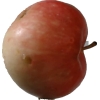
Label: Apple 10